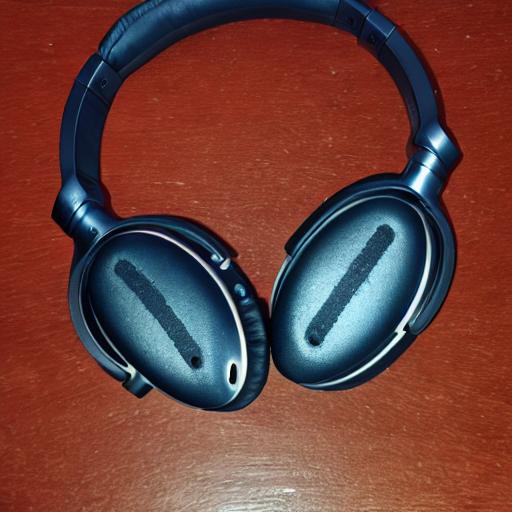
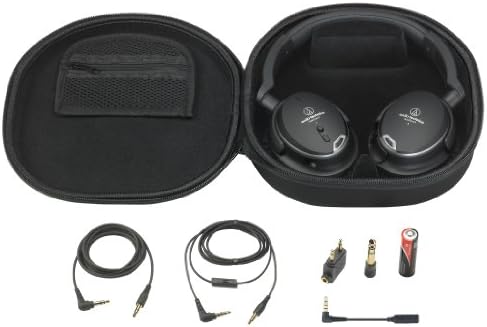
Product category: headphones
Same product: no